Crown Supercoach

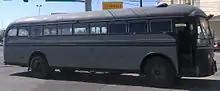

In 1960, the body of the Crown Supercoach underwent its first set of modifications since its introduction in late 1949. To enhance visibility, the windshield, driver window, and entry door windows were redesigned. To make the bus more visible, Crown moved the taillamps and brake lights from the doors of the luggage compartment towards the rear corners of the body.